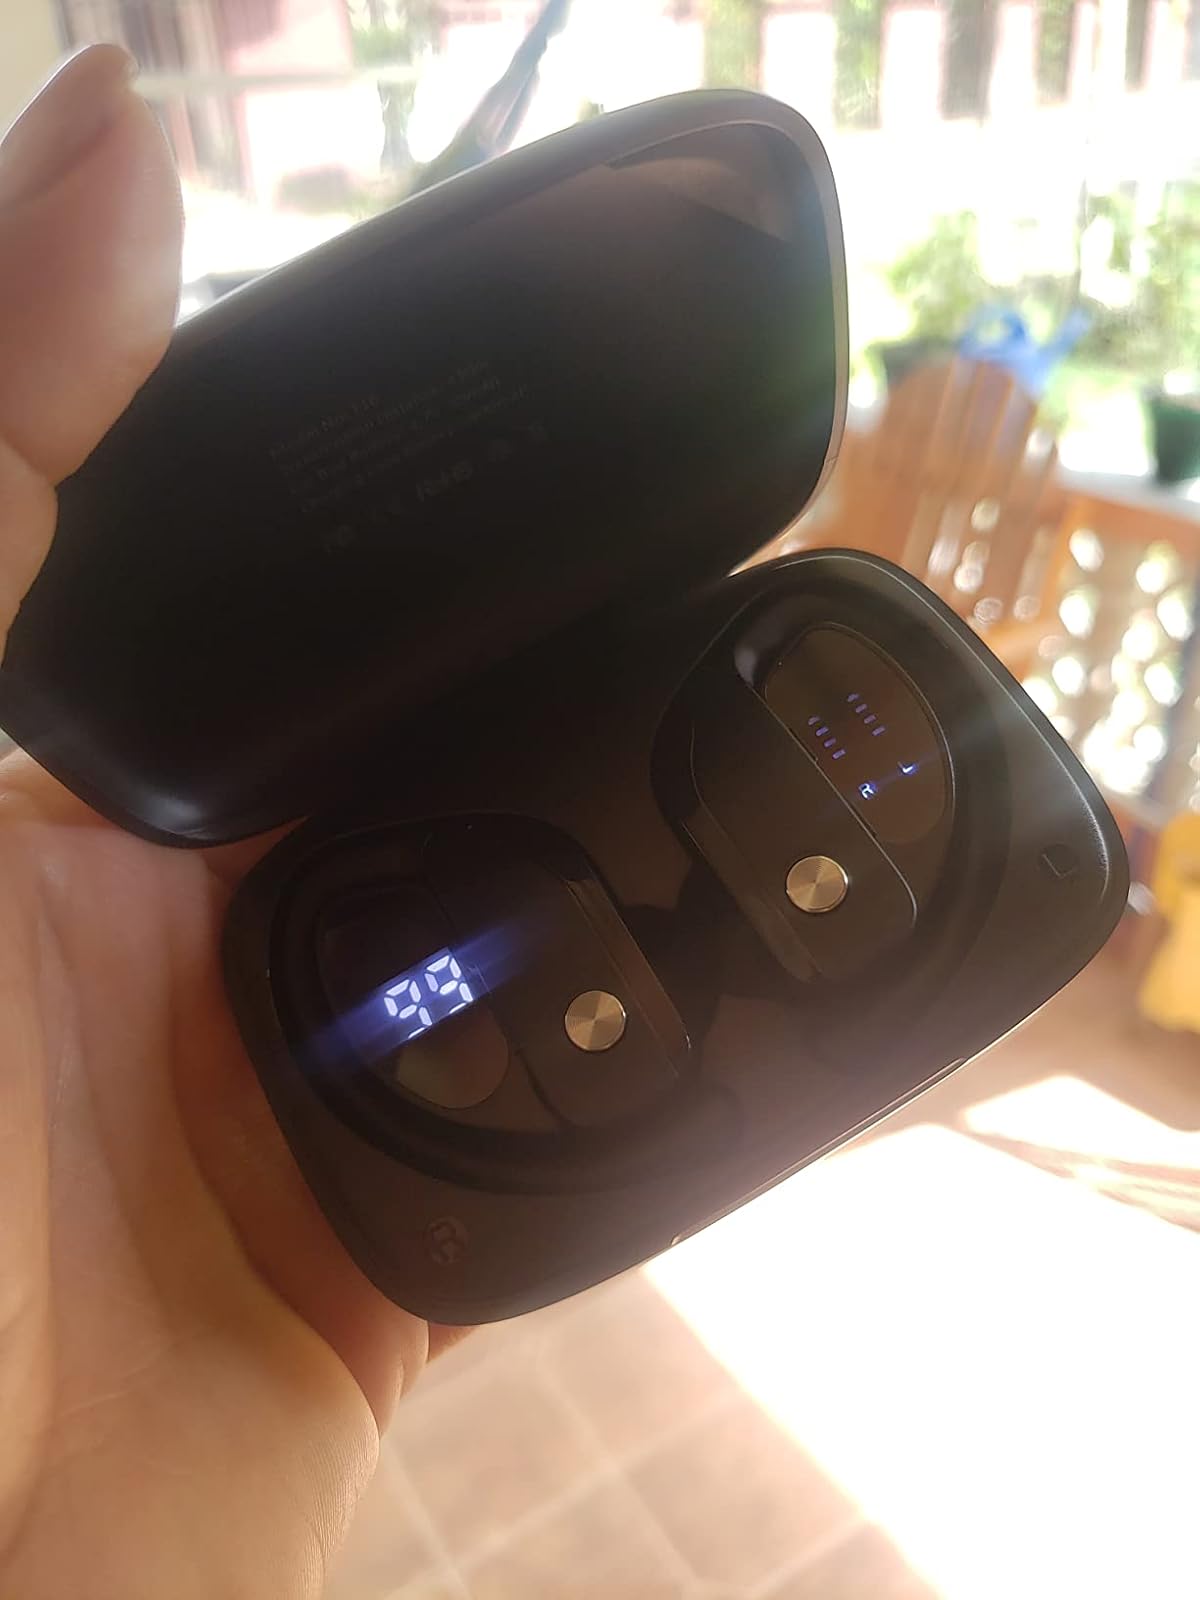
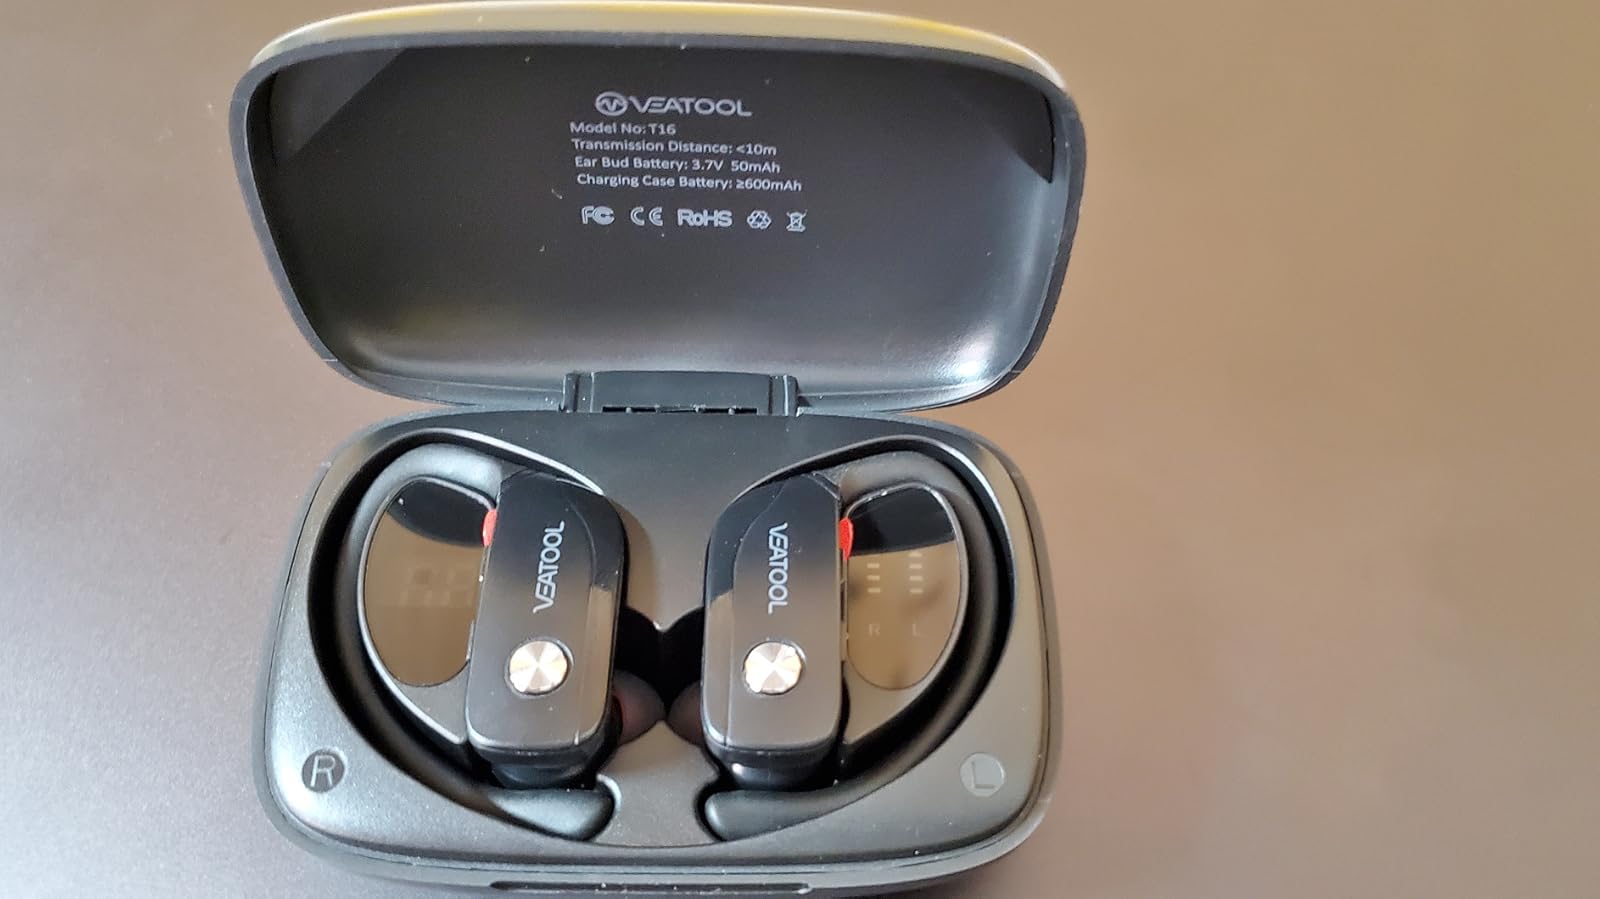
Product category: earbuds
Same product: yes